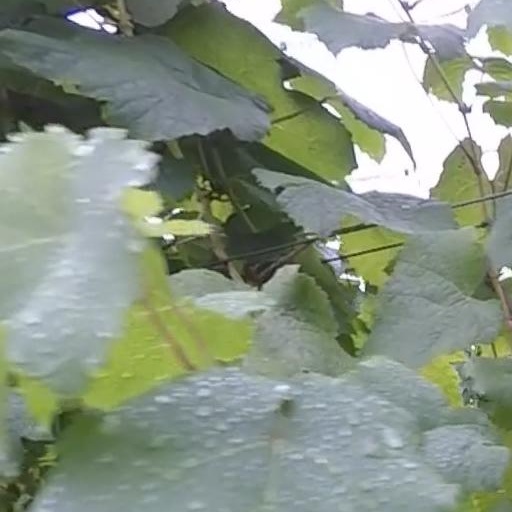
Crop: grape